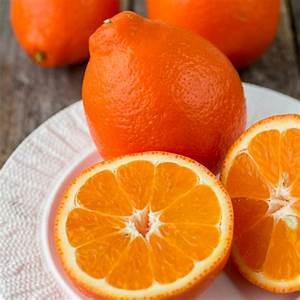
Label: mandarine